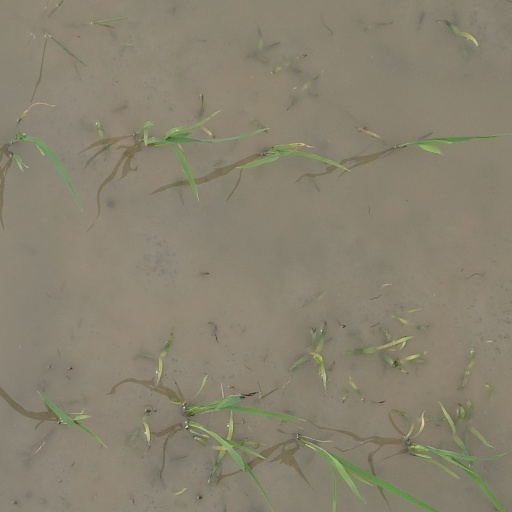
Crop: rice